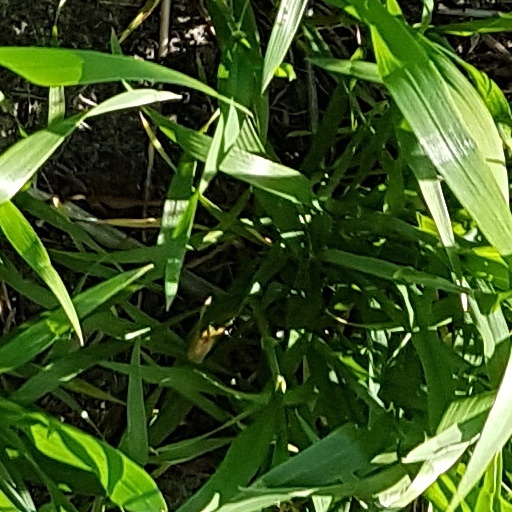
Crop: wheat